Riace bronzes

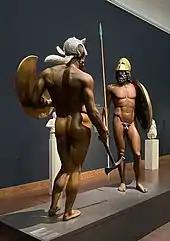
Reconstructions of the Riace bronzes by Frankfurt Liebieghaus Polychromy Research Project (Brinkmann & Koch-Brinkmann)

There is no clear testimony in ancient literature to identify the athletes or heroes depicted by the bronzes. It seems that the two nudes originally formed part of a votive group in a large sanctuary. It is conjectured that the bronze sculptures may represent Tydeus and Amphiaraus respectively, two of the warriors from the Seven against Thebes monumental group in the polis of Argos, as Pausanias noted.